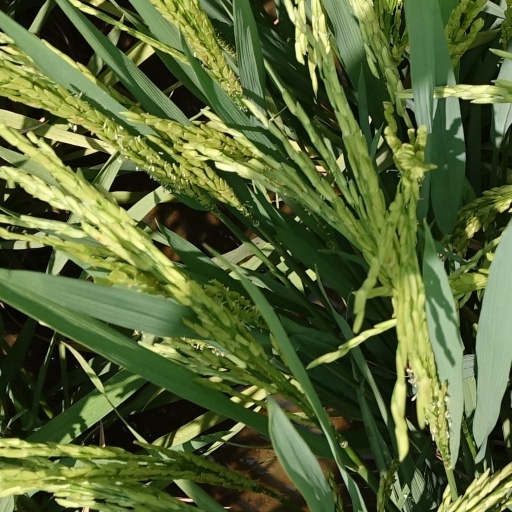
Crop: rice